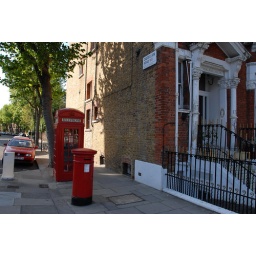
Victorian post box (letter box number W9 27) and telephone box in Castellain Road, Maida Vale, London W9.